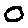
Label: 0